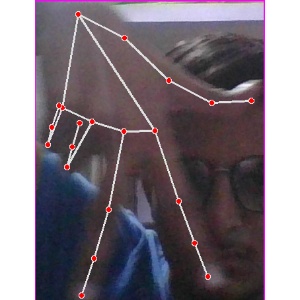
अक्षर: ग